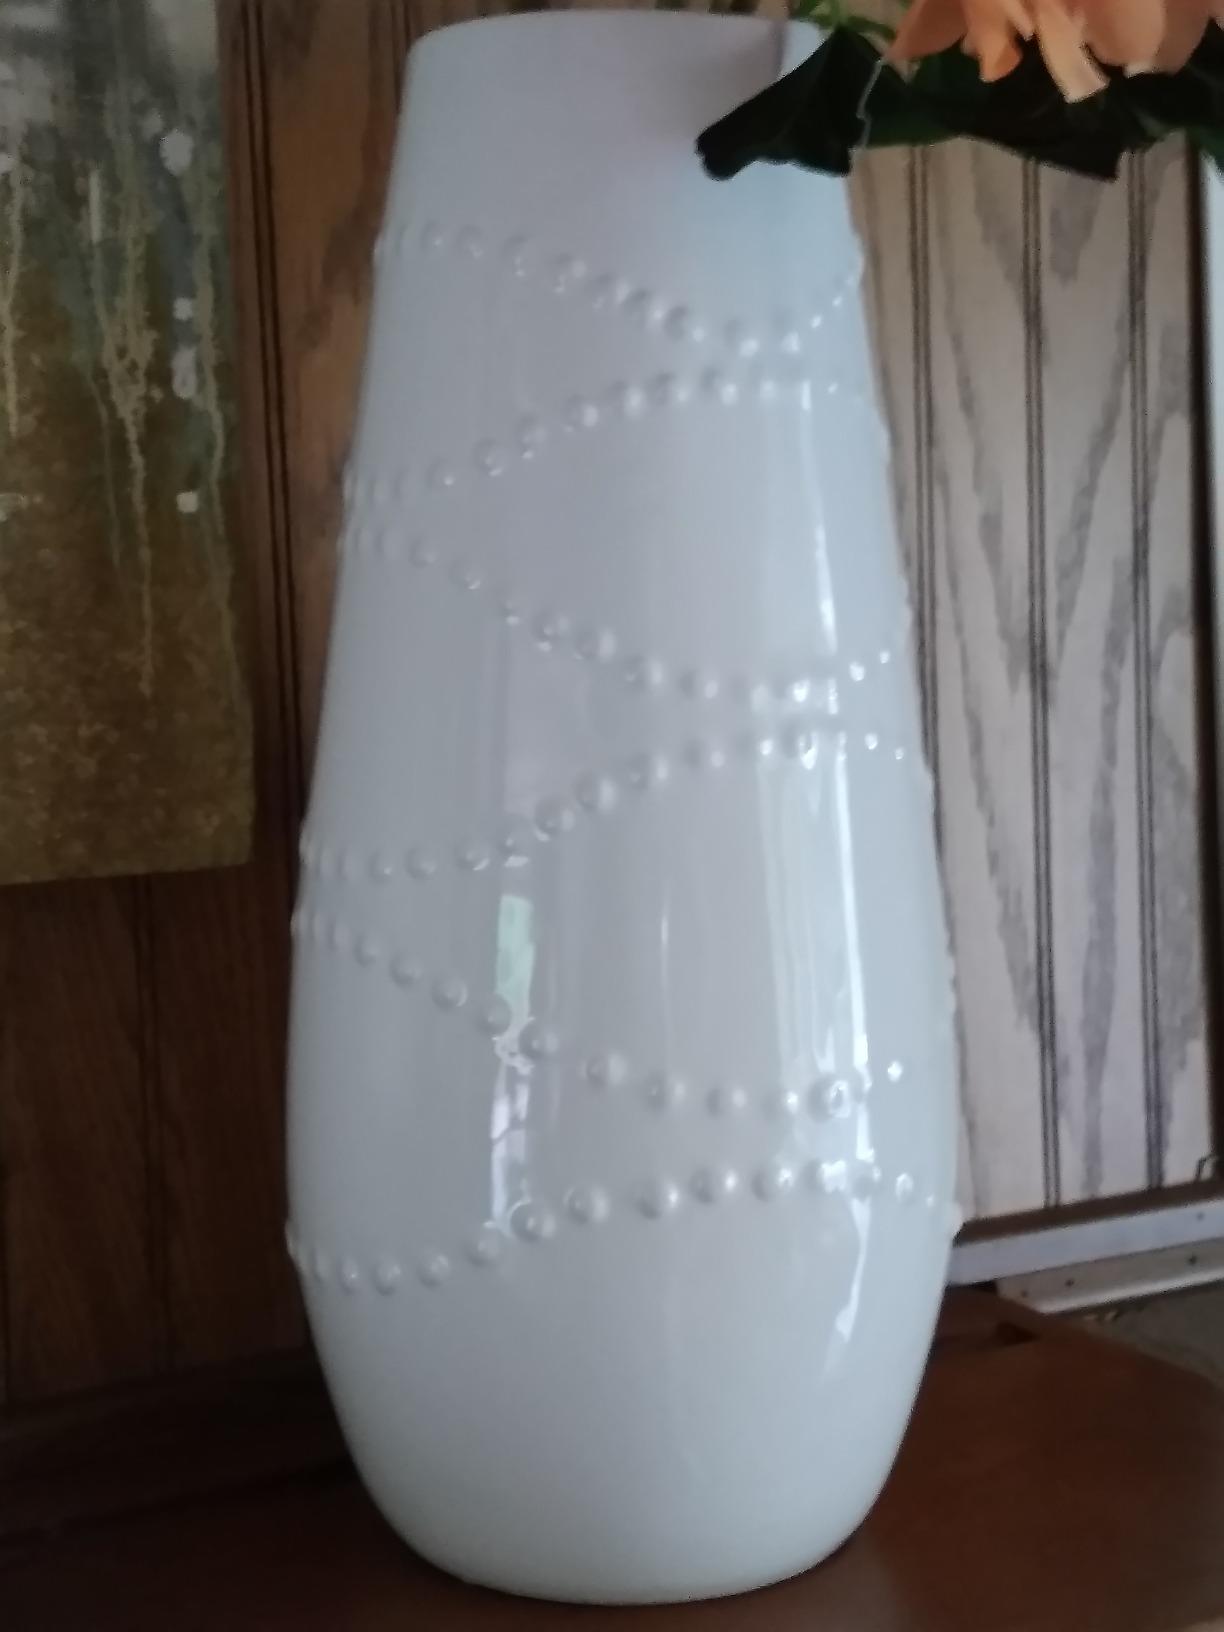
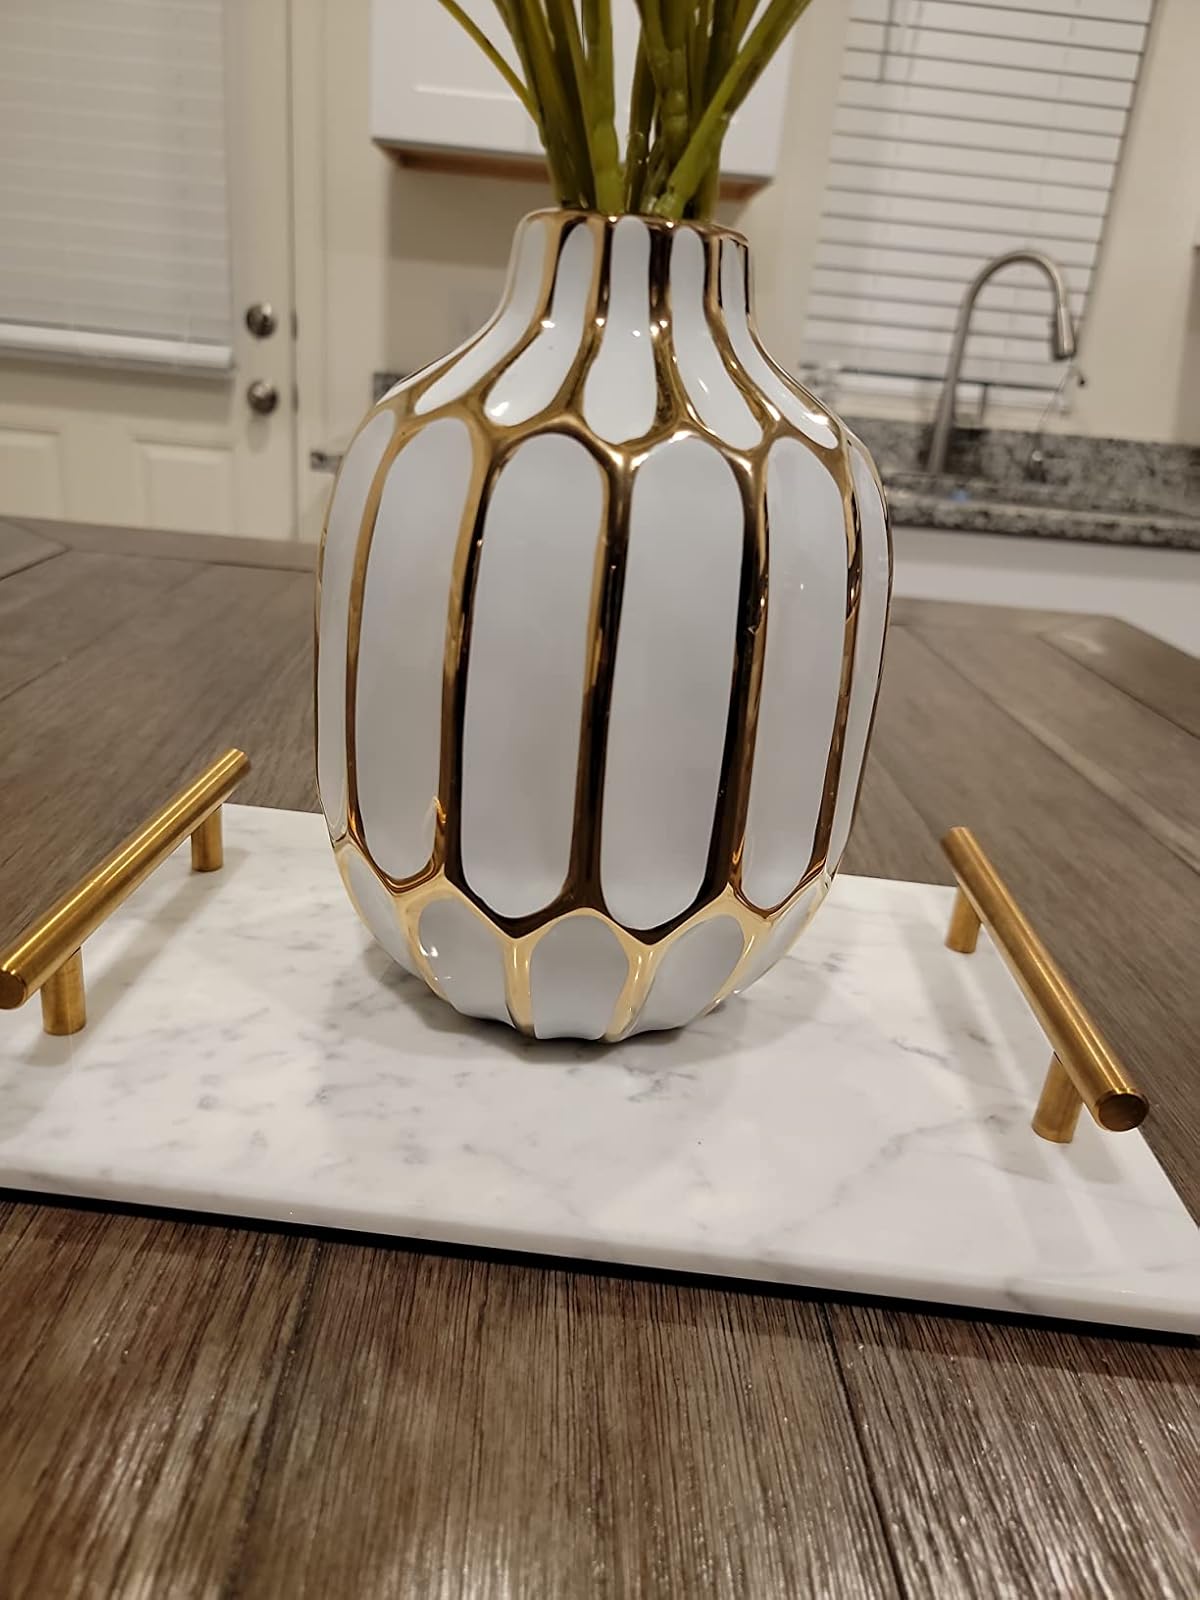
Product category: vase
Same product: no